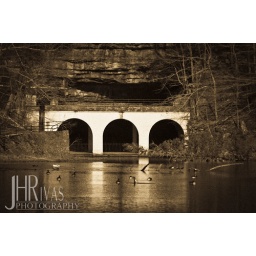
I love walking around the lake in the morning.